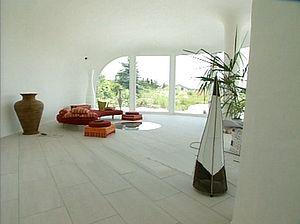
L'extrême richesse de l'architecture organique inclut - entre autres - le concept de maisons organiques poursuivant un autre objectif : non pas une vie sous ou dans la terre, mais avec la terre.
Peter Vetsch, né le 14 mars 1943 à Sax dans le canton de Saint-Gall, est un architecte suisse, renommé depuis 1978 en construction de maisons organiques.